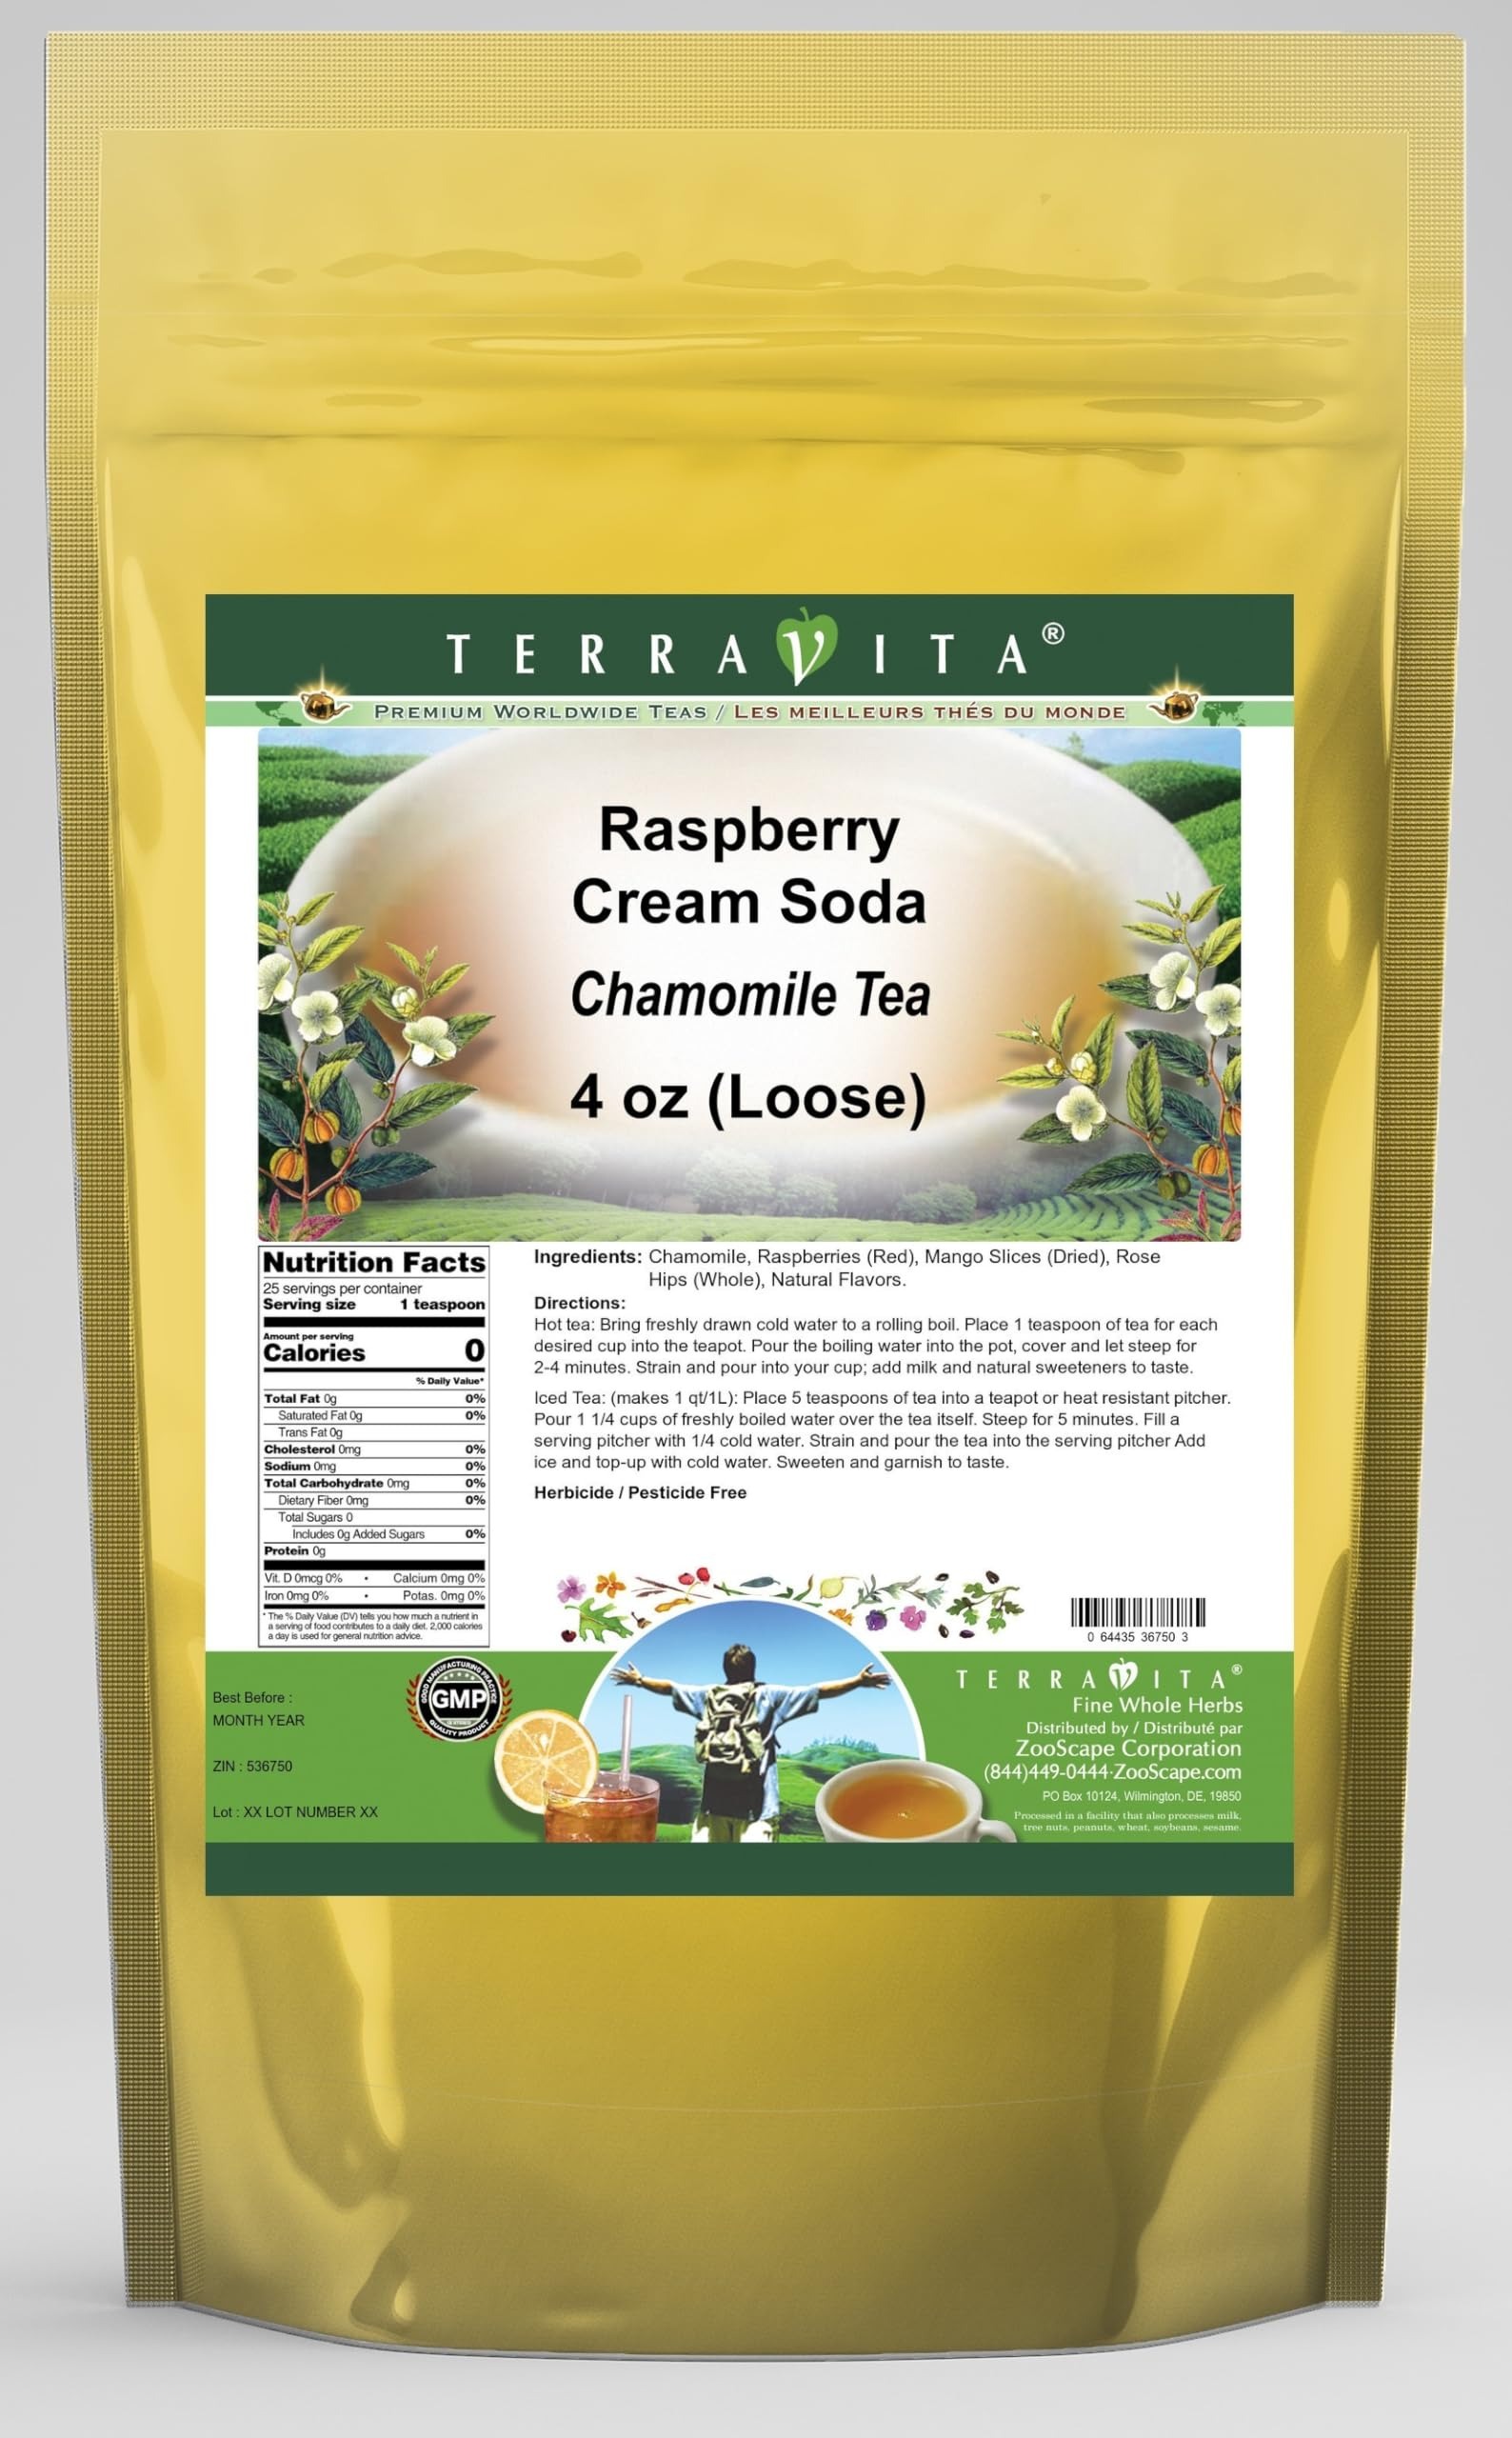
Item Name: Raspberry Cream Soda Chamomile Tea (Loose) (4 oz, ZIN: 536750)
Bullet Point 1: Our Raspberry Cream Soda Chamomile Tea is a delicious flavored Chamomile tea with Raspberries (Red), Mango Slices and Rose Hips that you will enjoy relaxing with anytime! The natural Raspberry Cream Soda taste is delicious! - Ingredients: Chamomile tea, Raspberries (Red), Mango Slices, Rose Hips and Natural Raspberry Cream Soda Flavor.
Bullet Point 2: No fillers.
Bullet Point 3: Manufacturer: TerraVita
Bullet Point 4: Size: 4 oz
Bullet Point 5: Loose Leaf Chamomile Tea - Packed in a convenient upright pouch!
Product Description: Our Raspberry Cream Soda Chamomile Tea is a delicious flavored Chamomile tea with Raspberries (Red), Mango Slices and Rose Hips that you will enjoy relaxing with anytime! The natural Raspberry Cream Soda taste is delicious! - Ingredients: Chamomile tea, Raspberries (Red), Mango Slices, Rose Hips and Natural Raspberry Cream Soda Flavor. - Hot tea brewing method: Bring freshly drawn cold water to a rolling boil. Place 1 teaspoon of tea for each desired cup into the teapot. Pour the boiling water into the pot, cover and let steep for 2-4 minutes. Strain and pour into your cup; add milk and natural sweeteners to taste. - Iced tea brewing method: (to make 1 liter/quart): Place 5 teaspoons of tea into a teapot or heat resistant pitcher. Pour 1 1/4 cups of freshly boiled water over the tea itself. Steep for 5 minutes. Fill a serving pitcher with 1/4 cold water. Strain and pour the tea into the serving pitcher Add ice and top-up with cold water. Sweeten and garnish to taste. - TerraVita is an exclusive line of premium-quality, natural source products that use only the finest, purest and most potent ingredients found around the world. TerraVita is hallmarked by the highest possible standards of purity, potency, stability and freshness. All of our products are prepared with the highest elements of quality control, from raw materials through the entire manufacturing process, up to and including the moment that the bottles or bags are sealed for freshness and shipped out to you. Our highest possible standards are certified by independent laboratories and backed by our personal guarantee. - TerraVita exists to meet and ensure your family's health and wellness without the harmful effects of chemicals and health products. We strive to make all of our products affordable and reliable a
Value: 4.0
Unit: Ounce

Price: 18.13